UCLA Bruins football

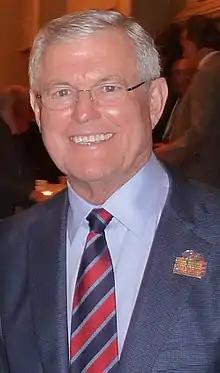
Coach Dick Vermeil was inducted to the Pro Football Hall of Fame in 2022.

Heading into the final game of the 1966 season vs. USC, UCLA was 2–1 in conference games, 8–1 overall and ranked No. 5 in the country. The Bruins, featuring a "dream backfield" of All-Americans Gary Beban and Mel Farr, lost only one game, at rainy Washington, 16–3, where Huskies' head coach Jim Owens had devoted his entire season to beating Prothro. UCLA had beaten UW the season before, 28–24, with Prothro's trick play, the Z-streak in which a receiver trots towards the sideline like he's going out of the game and then runs a streak pattern unguarded by the inattentive defender. USC was 4–0 in conference and 7–1 overall, having lost to unranked Miami. The Bruins and Trojans played a different number of conference due to uneven scheduling caused by new AAWU members Oregon and Oregon State and schedules made years in advance. It was widely assumed that only losses would be considered and the winner of the 1966 UCLA-USC game would go to the 1967 Rose Bowl. UCLA star quarterback Gary Beban broke his ankle the week before in a win over Stanford, but backup Norman Dow, making his first and only start at quarterback, led UCLA to a 14–7 win. That left USC with a 4–1 conference record (7–2 overall) and No. 5 UCLA with a 3–1 conference record (9–1) overall.